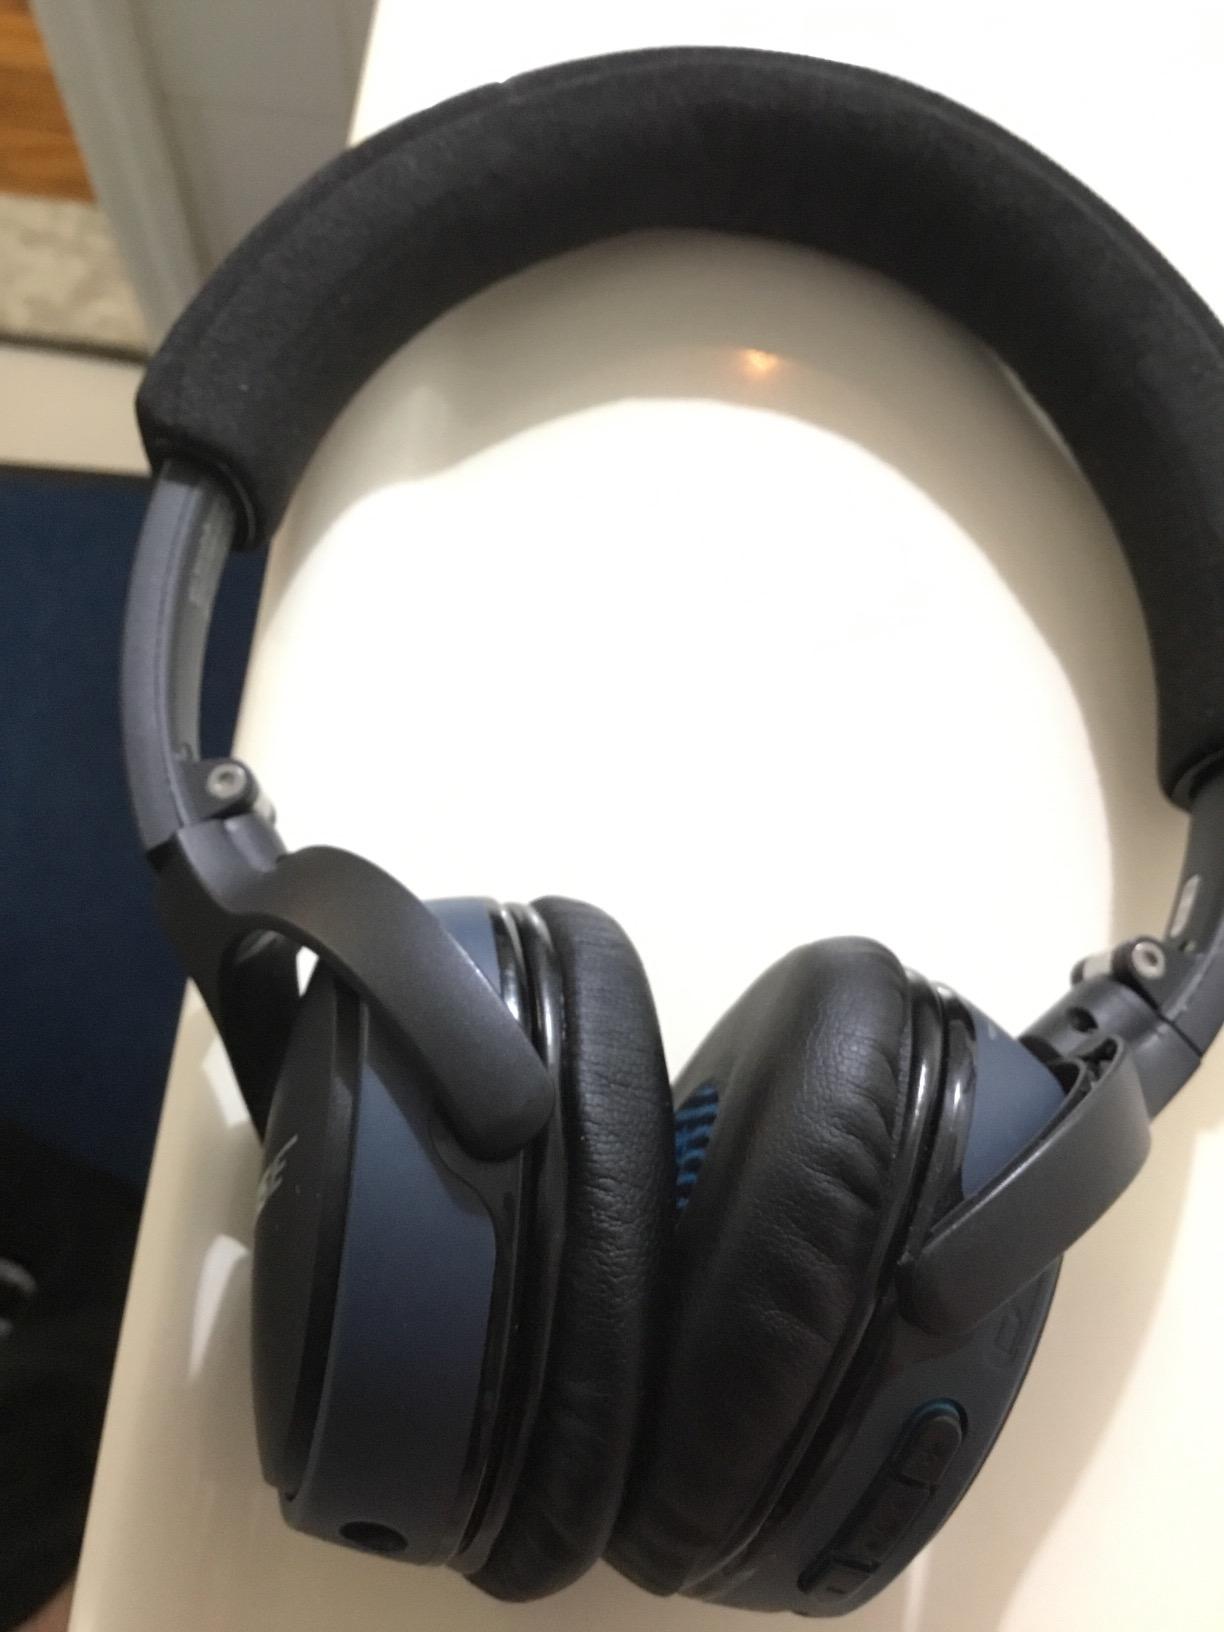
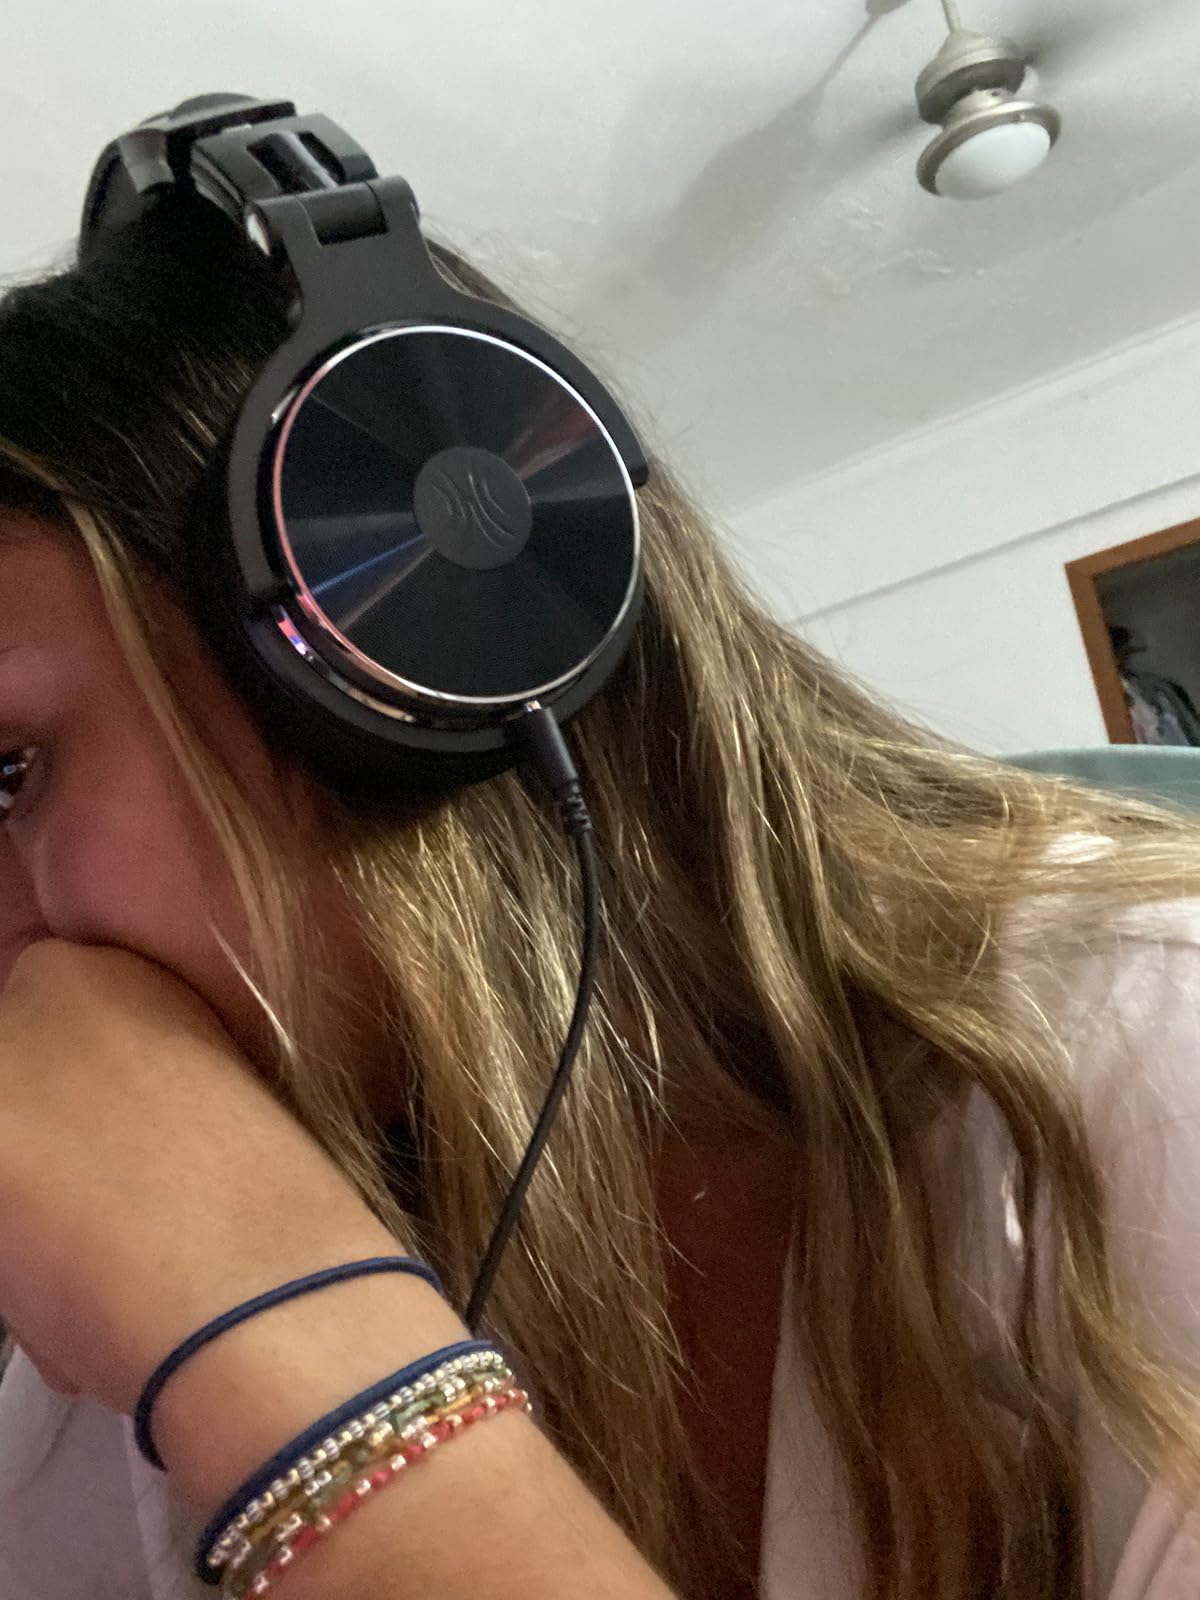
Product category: headphones
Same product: no